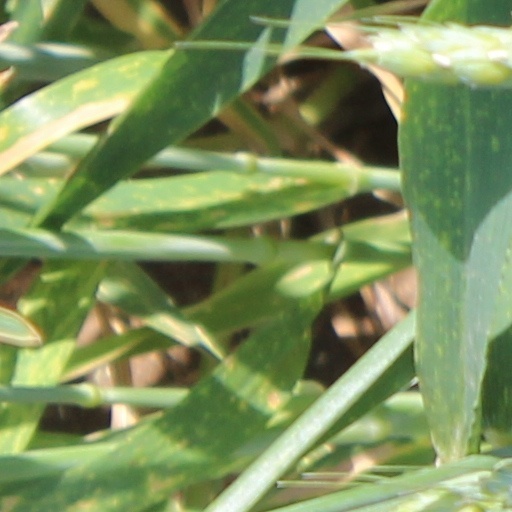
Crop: wheat